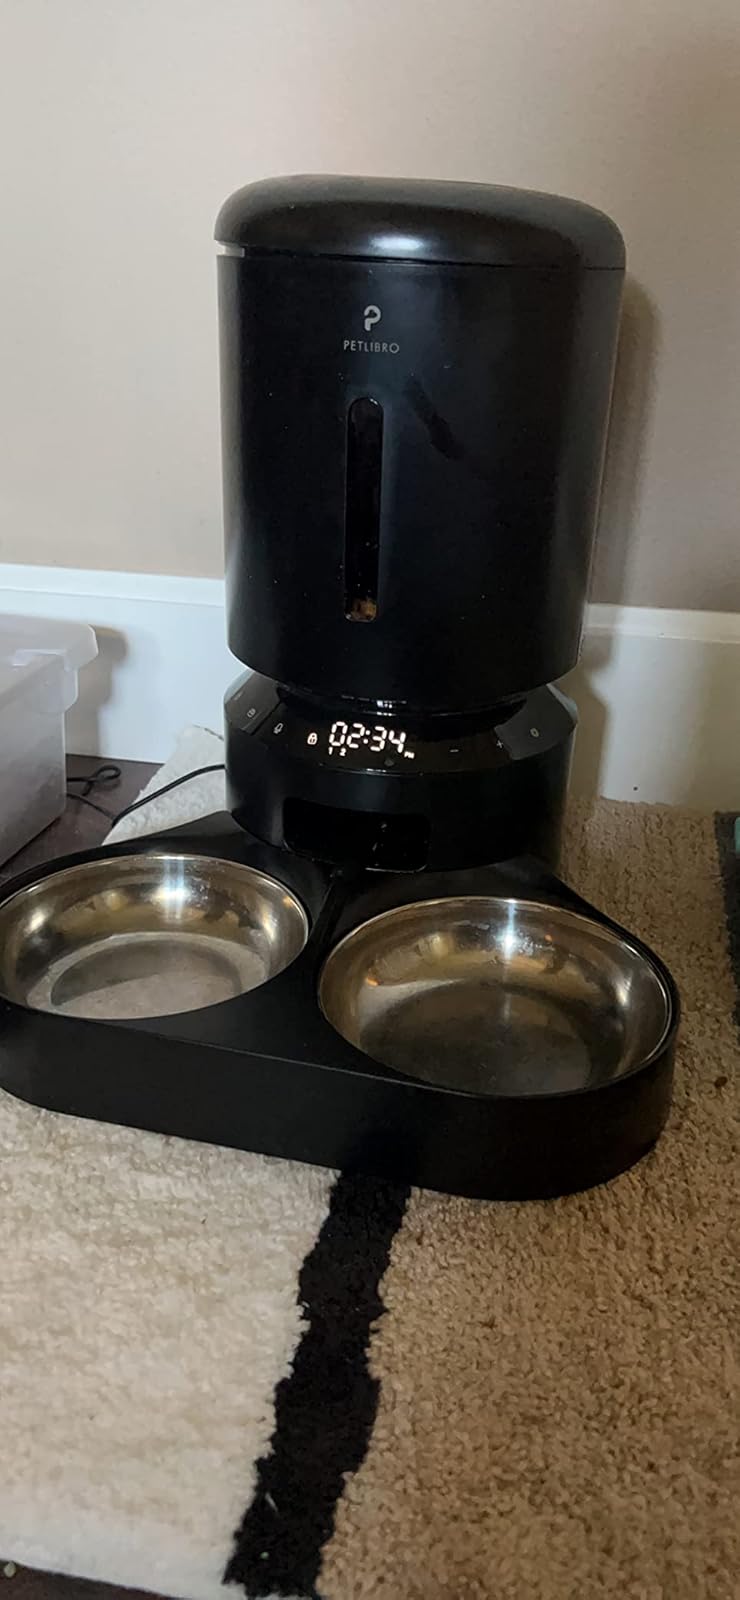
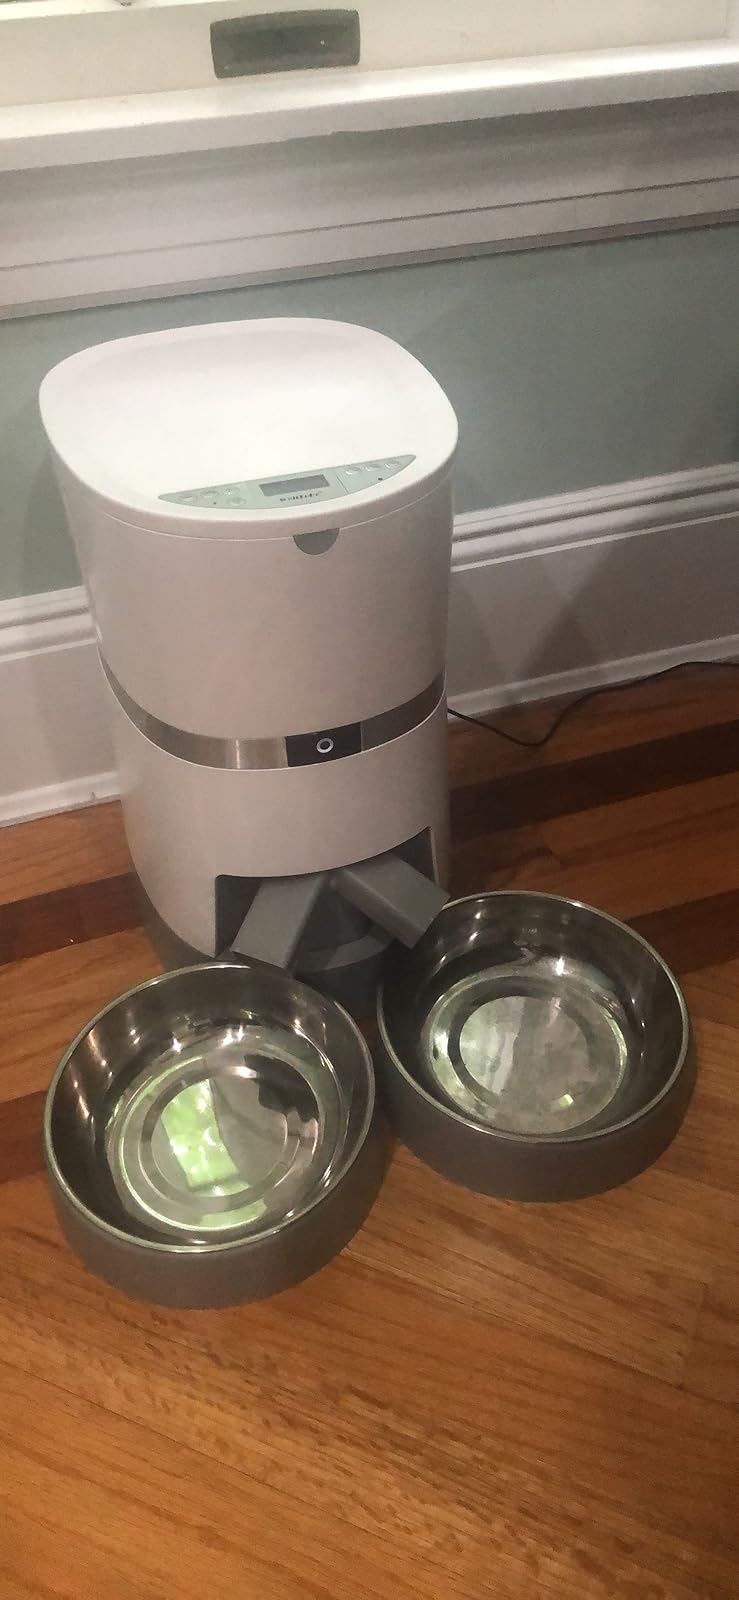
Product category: items_feeder
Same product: no